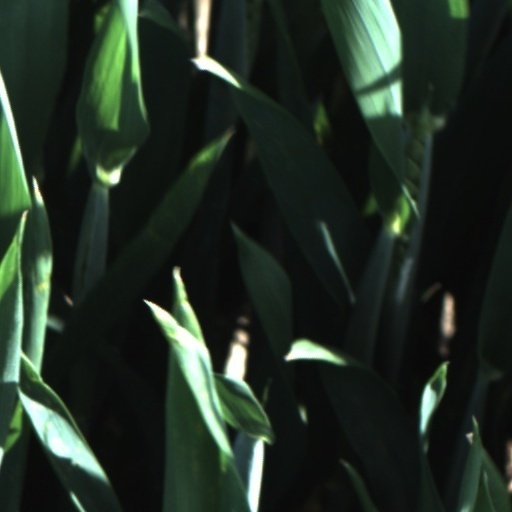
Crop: wheat